Tokyo Motor Show

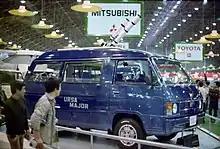
The Mitsubishi Ursa Major astronomical observation vehicle, based on the recently introduced second generation Mitsubishi Delica, exhibited at the 1979 Tokyo Motor Show

The theme was "Abundance Towards the 80s --Vehicles Connecting the World". It was held from November 1 to November 12, 1979.